Castle of Belver

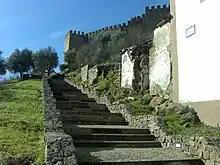
The main staircase leading to the doorway

Remains of the alcaide's residence and garrison are located in the south-east, south and south-west parts of the castle, in the space occupied by the three archways. To the north is the remains of the garrison's cistern, constructed during the remodelling of the castle by Nuno Álvares Pereira.